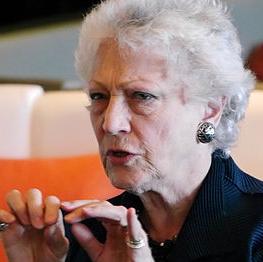
Age: 72